Abbott and Costello Meet the Invisible Man

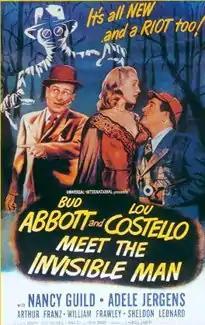
Theatrical release poster

Abbott and Costello Meet the Invisible Man is a 1951 American science fiction comedy film directed by Charles Lamont and starring the team of Abbott and Costello alongside Nancy Guild.